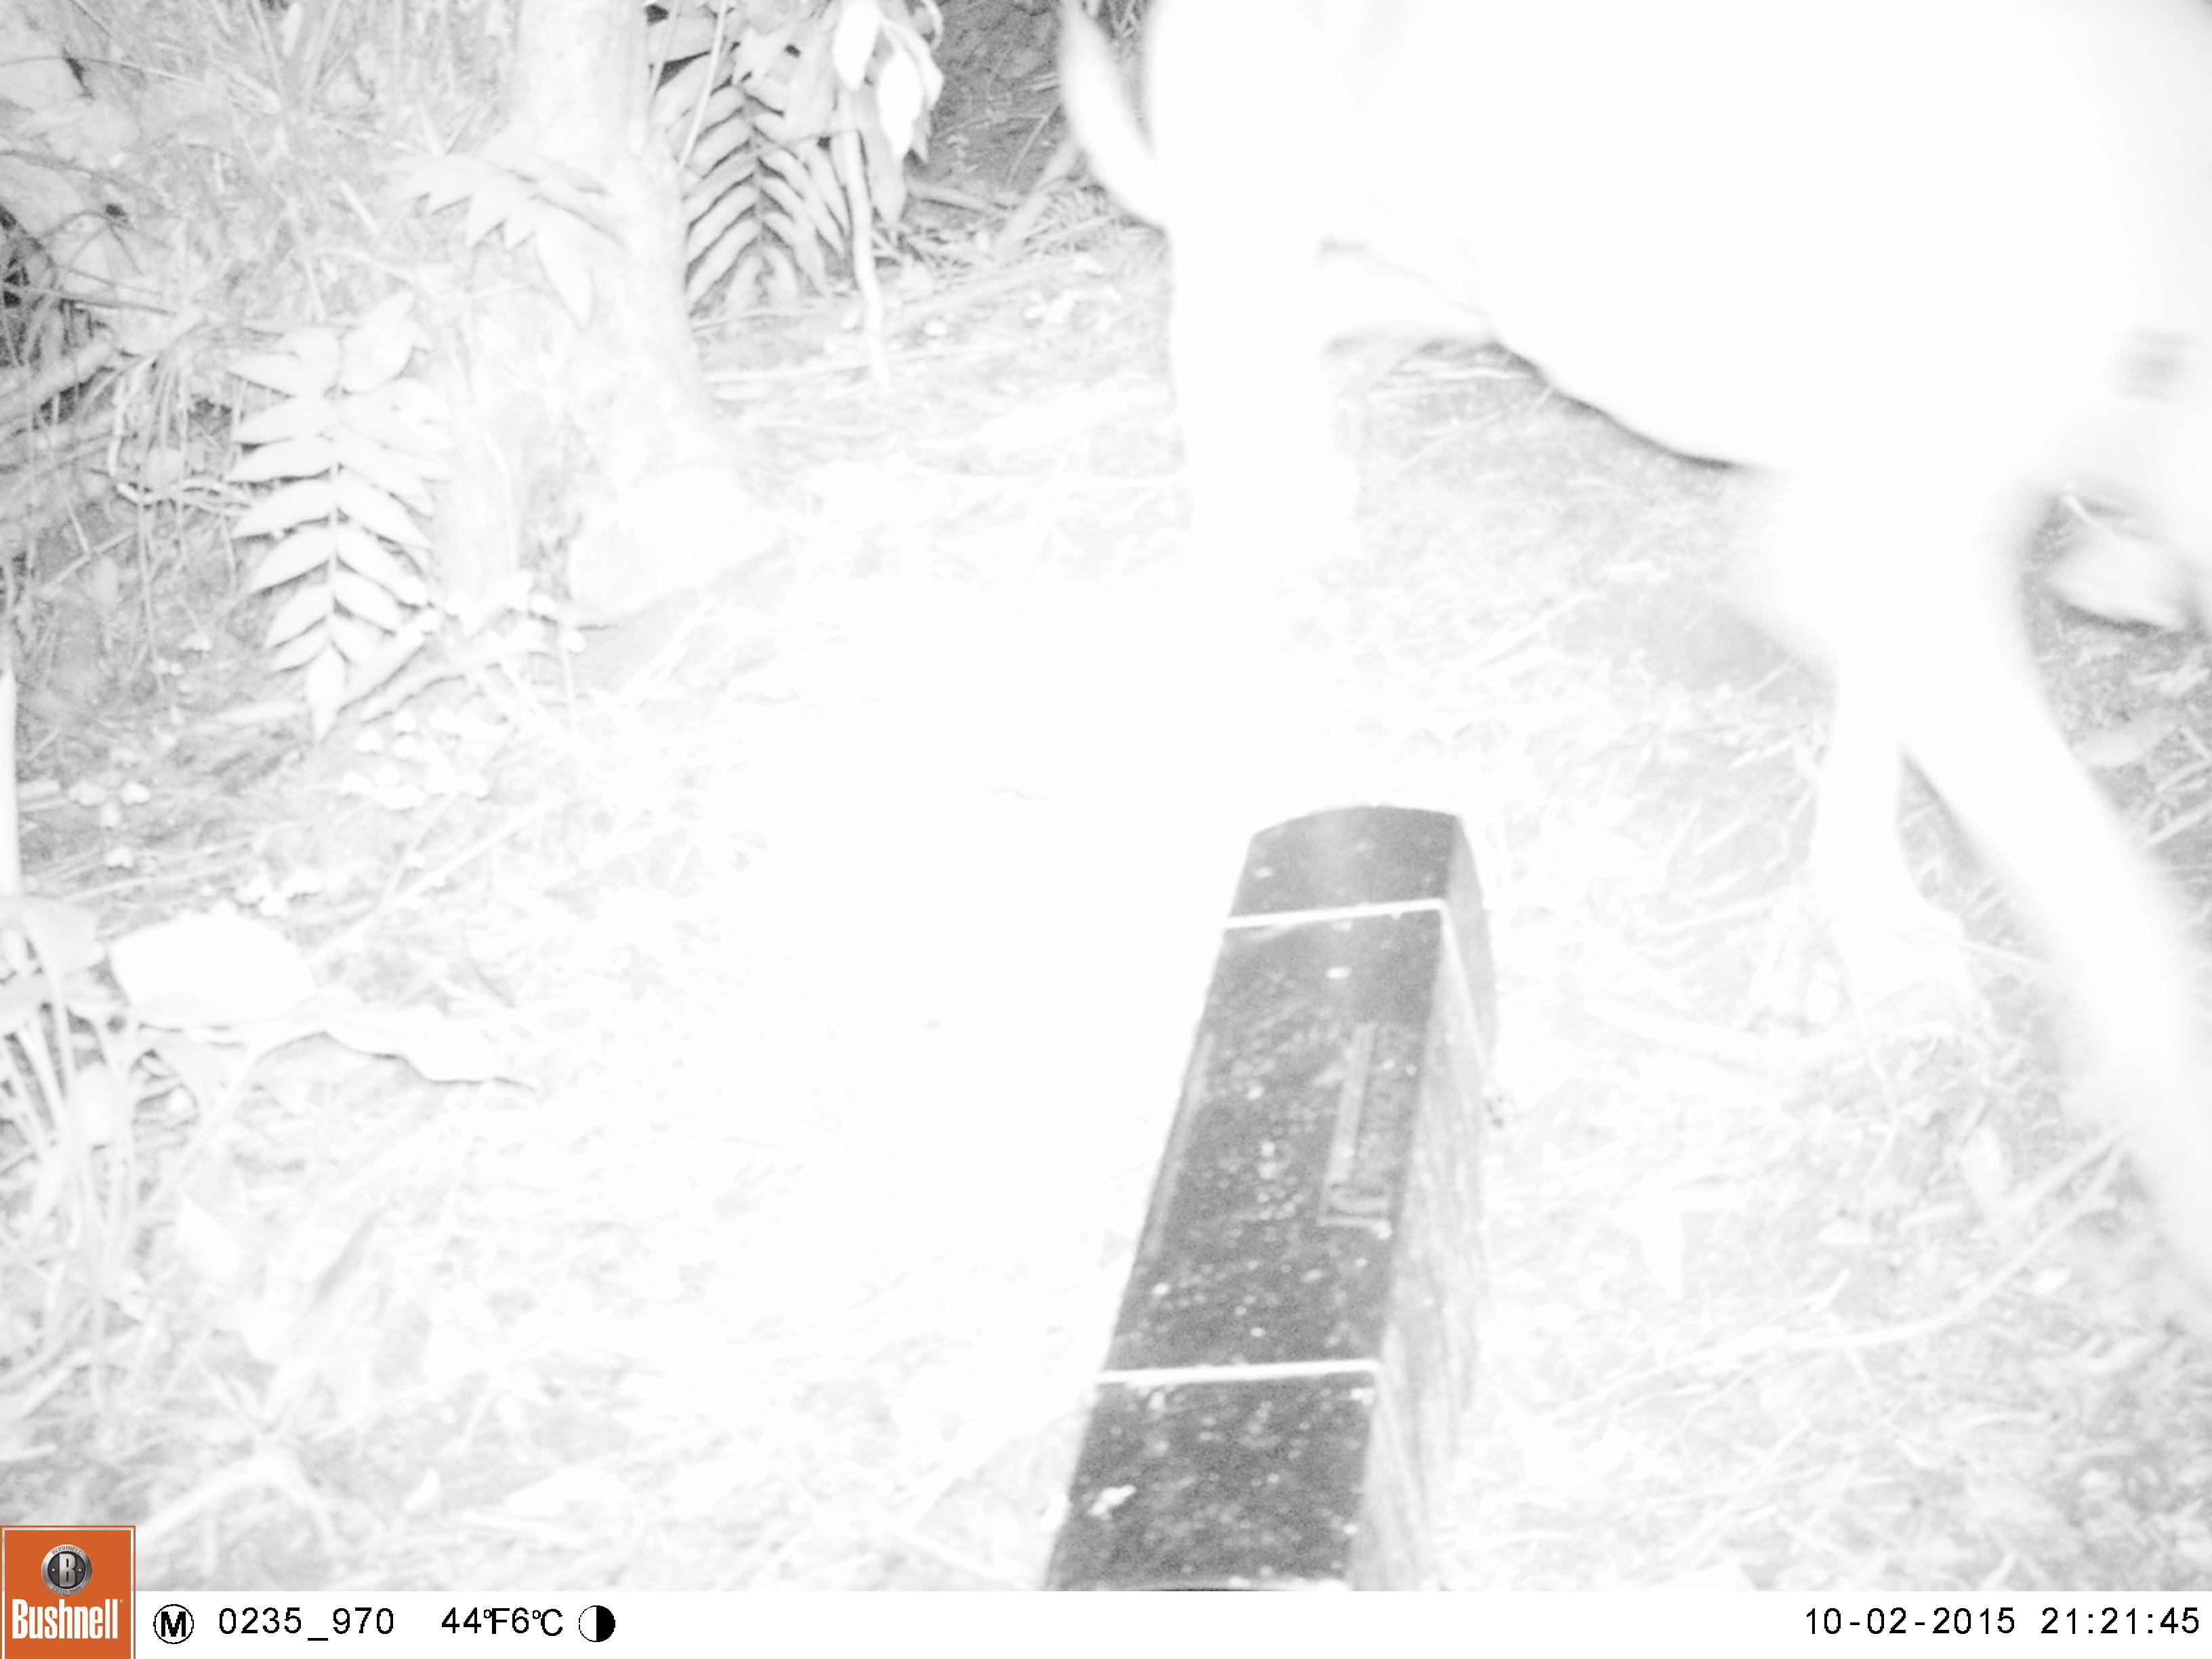
Species: Canis familiaris